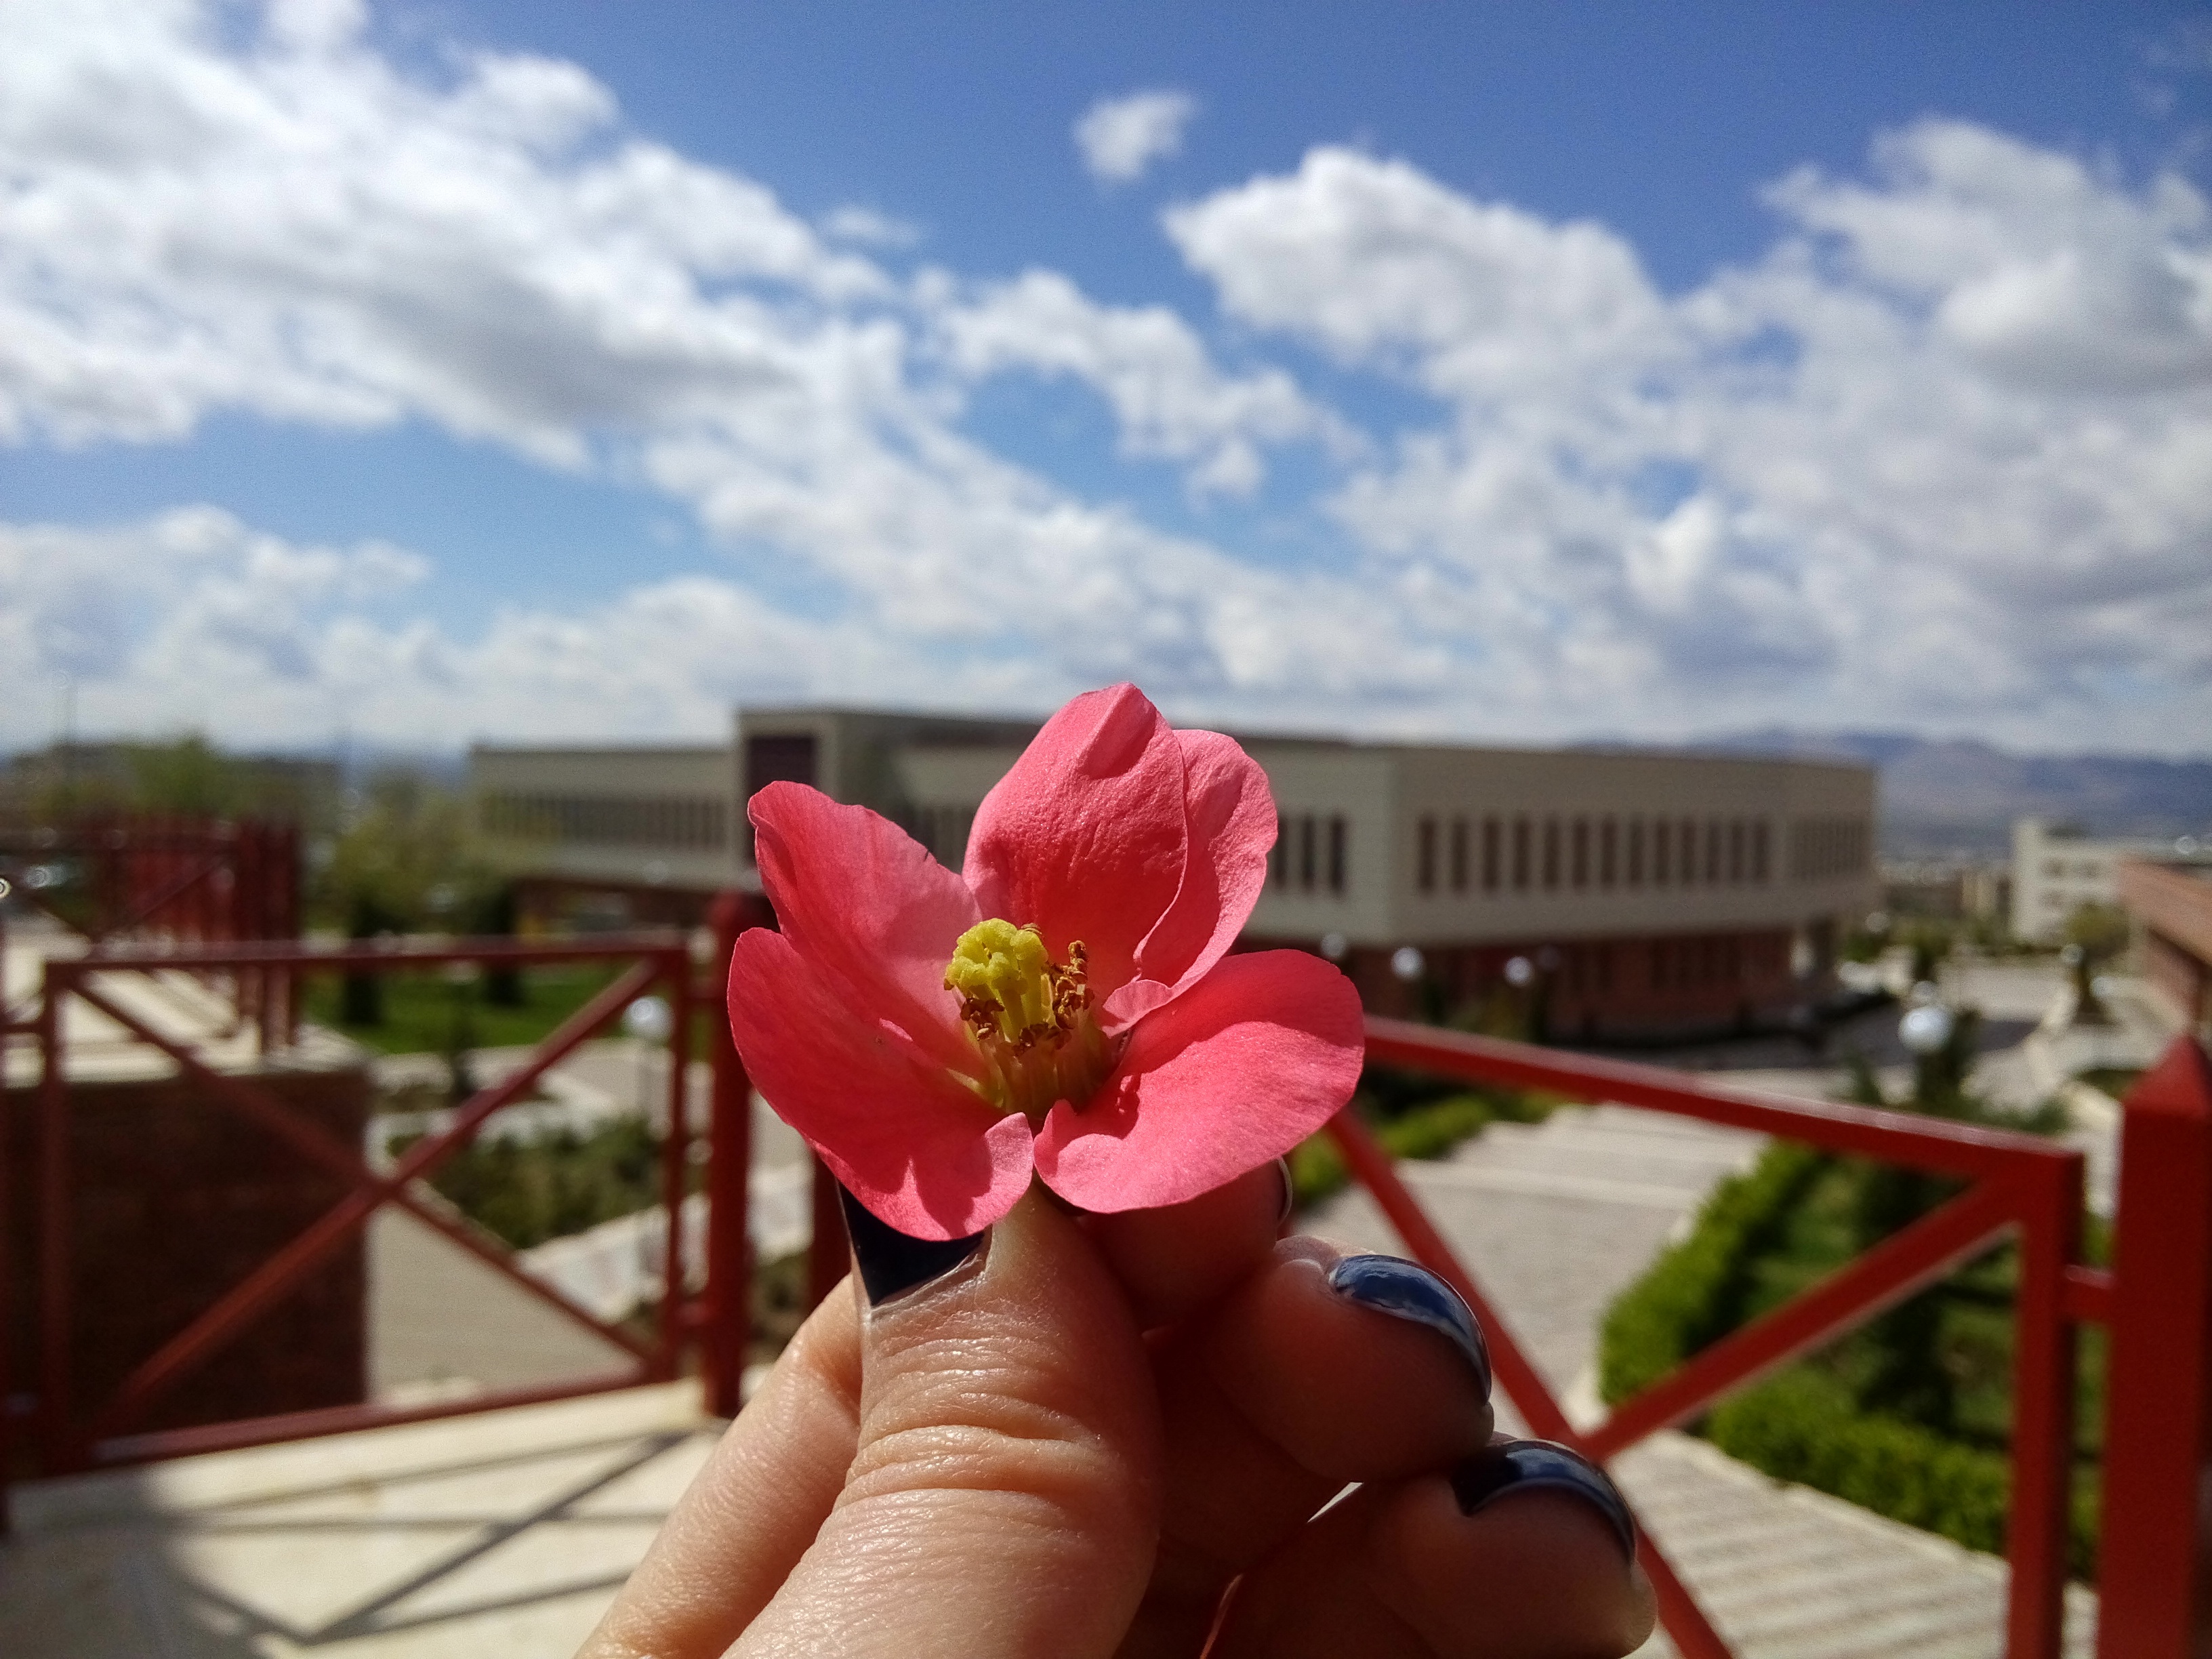
plant, flower, flora, flowering plant, land plant